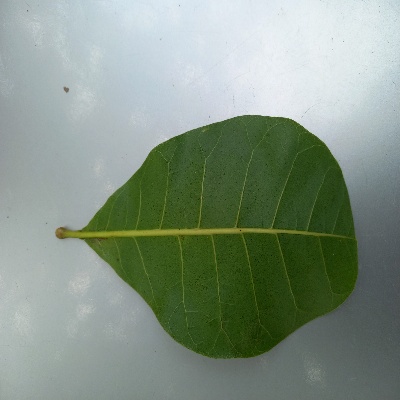
Crop: Cashew
Condition: healthy